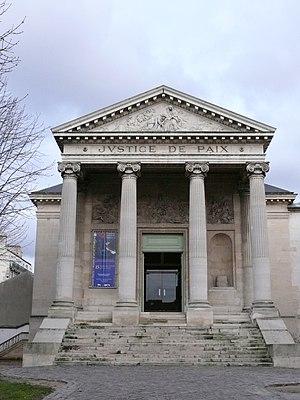
Le musée d'Art et d'Histoire Paul Éluard de Saint-Denis est un musée municipal, fondé en 1901. Il s'installe en 1981 dans l'ancien carmel classé monument historique en 1978, situé entre la rue Gabriel-Péri et la rue de la Légion d'honneur. Le critique d'art Jean Rollin en est alors le conservateur en chef, et ce jusqu'en 1988. Sylvie Gonzalez en a pris la succession depuis.
Cet article recense les monuments historiques de la Seine-Saint-Denis, en France.
Richard Mique, devenu seigneur d'Heillecourt, est un architecte français, né à Nancy le 18 septembre 1728 et guillotiné le 9 juillet 1794 à Paris.